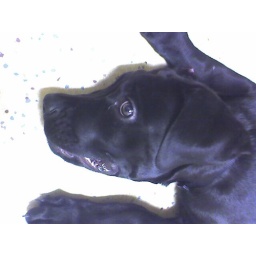
The only way to cool down in Arizona in the summer is to get all the way down on the kitchen floor and stay there.